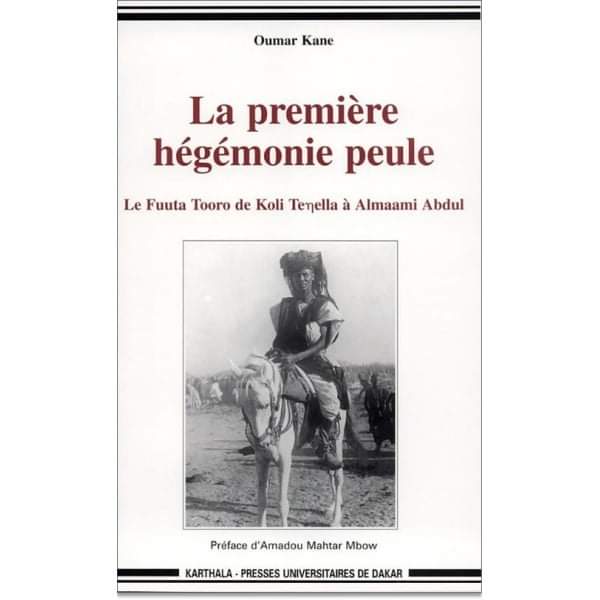
Lii genn góor la goo xam ni mi ngi yéeg ci fas, fas woo xam ni wu weex. Ba noppi  mu kaalawu, ba noppi fas wi dëgëñ dëgëñ waaw. Ba noppi am ñeneen ñu topp ci ginaawam.